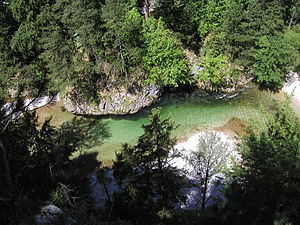
Schwarza (Leitha)
Schwarza (Leitha)
Schwarza er den ene af Leithas to kildefloder i den østrigske delstat Niederösterreich. Floden er 78 km lang og udspringer i 902 meters højde i passet Rohrer Sattel i Niederösterreichs foralper.